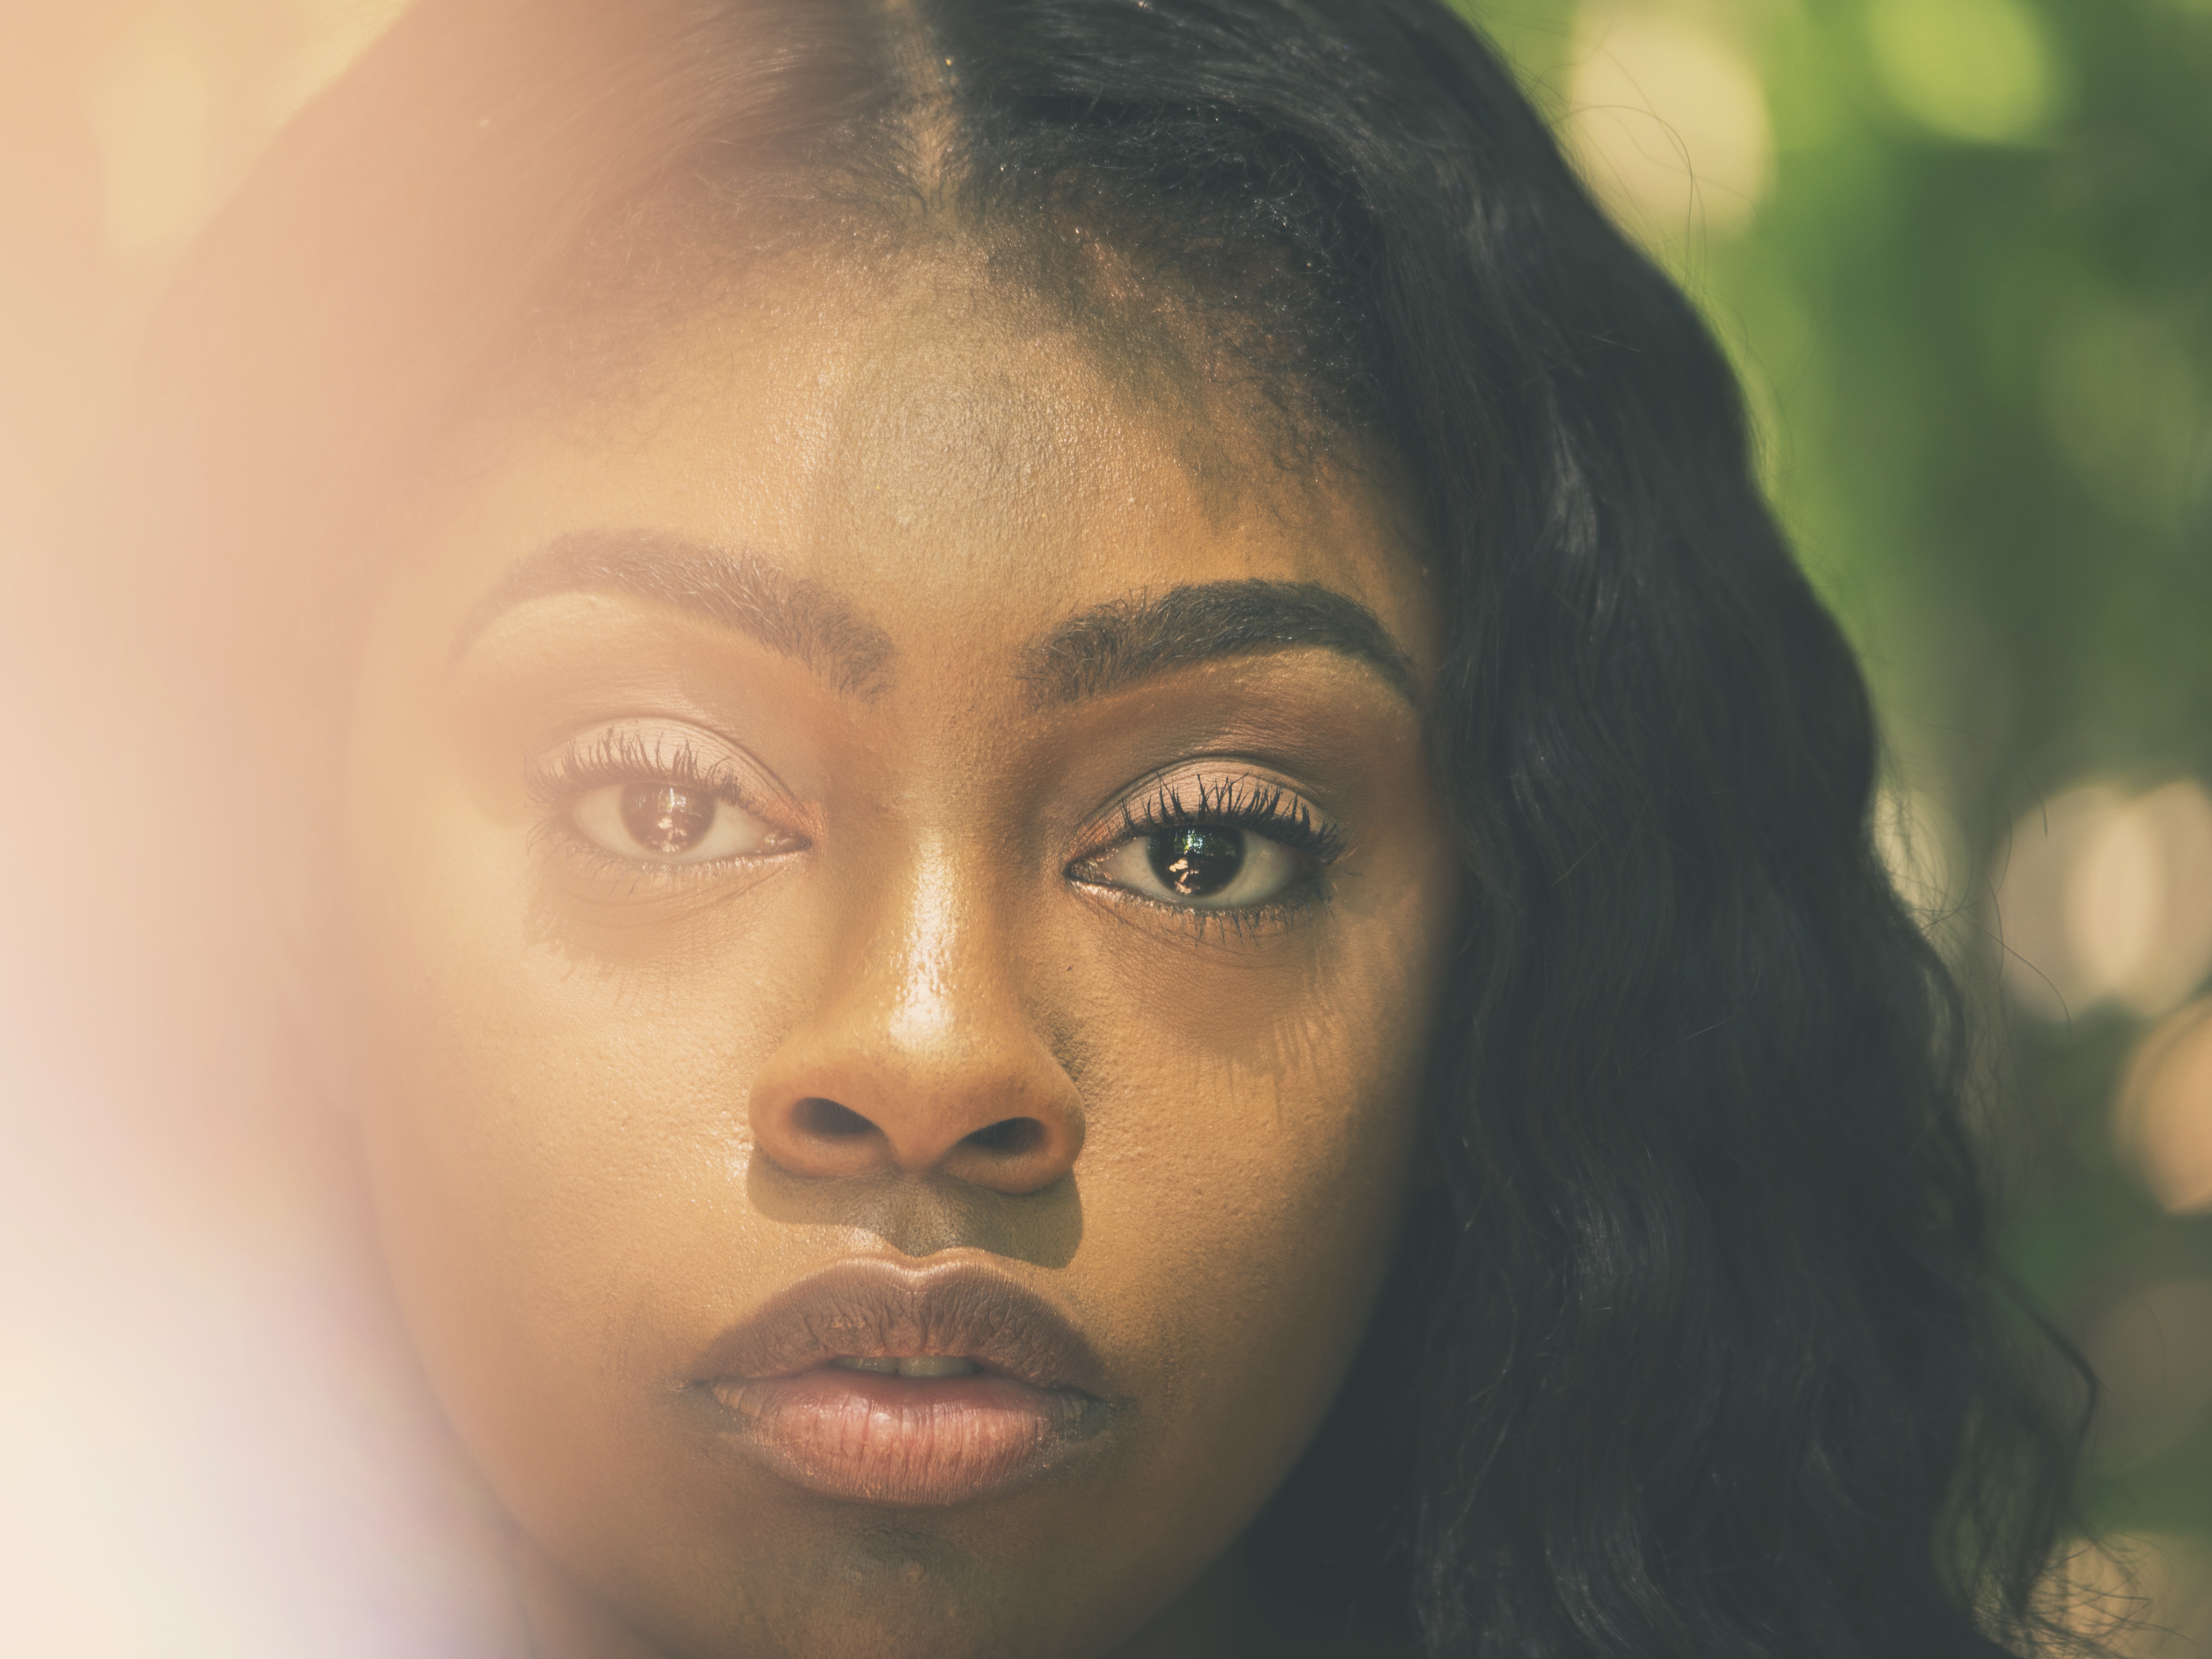
girl, hair, photography, portrait, model, color, lady, lip, smile, close up, human body, face, nose, cheek, eye, head, skin, beauty, organ, photo shoot, brown hair, portrait photography, art model